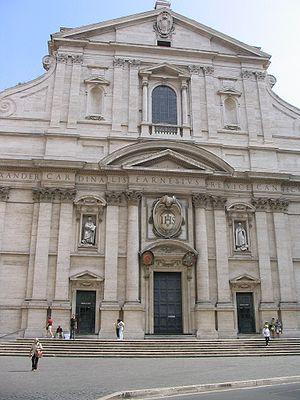
Giacomo della Porta est un architecte italien de l'art maniériste de la Contre-Réforme, promoteur de l'art baroque.